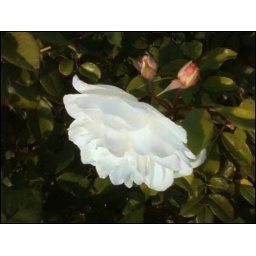
A seemingly incandescent white rose and two pink buds in a rose bush. Taken with my cellphone. (Enhanced)